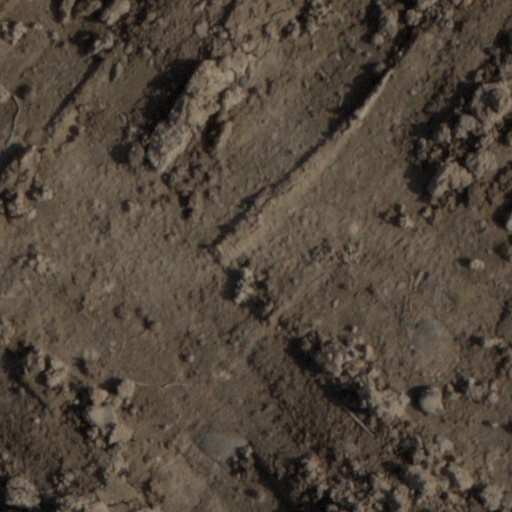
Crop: wheat